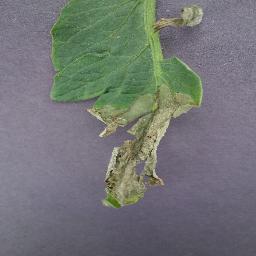
Label: Tomato___Late_blight